Polysome profiling

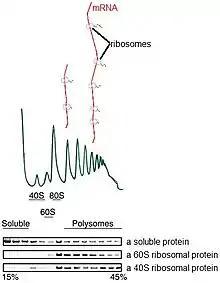
sucrose gradient and immunoblot

After centrifugation, the contents of the tube are collected as fractions from the top (smaller, slower traveling) to bottom (bigger, faster traveling) and the optical density of the fractions is determined. The first fractions removed have a large amount of relatively small molecules, such as tRNAs, individual proteins, etc.